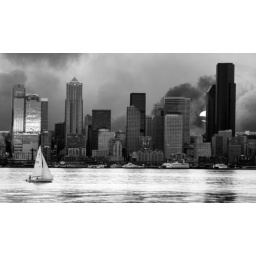
By chance I was walking along Alki Beach near sunset when the moon rose behind the skyline.